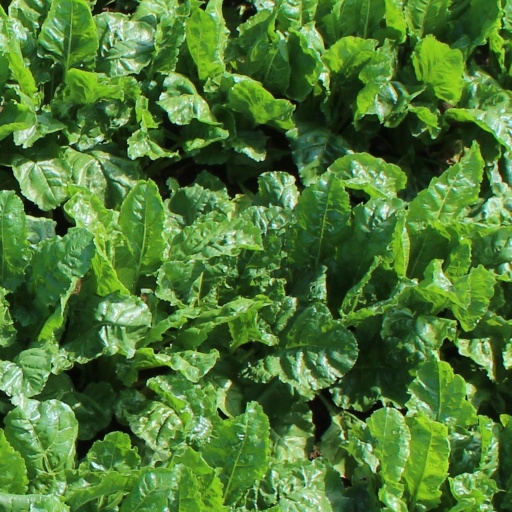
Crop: sugar beet